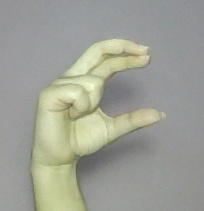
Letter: thal